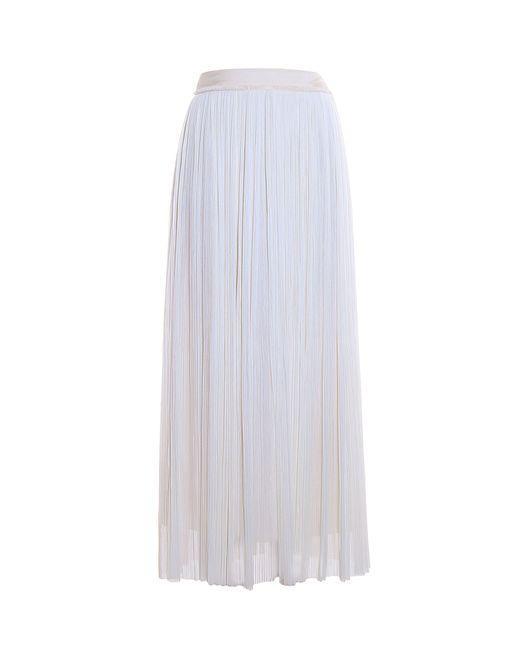
Weißer Baumwollrock mit lockerer Passform für Damen